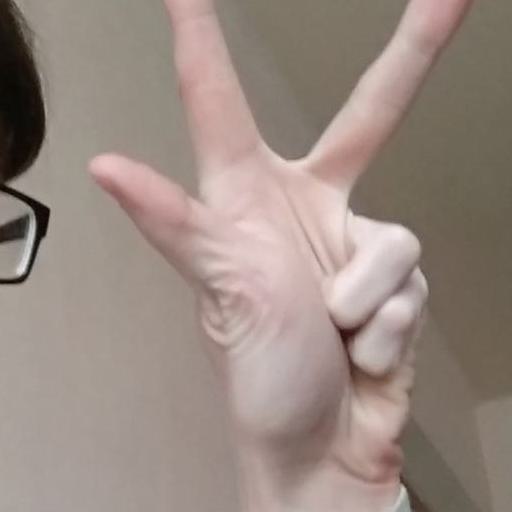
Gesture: three2